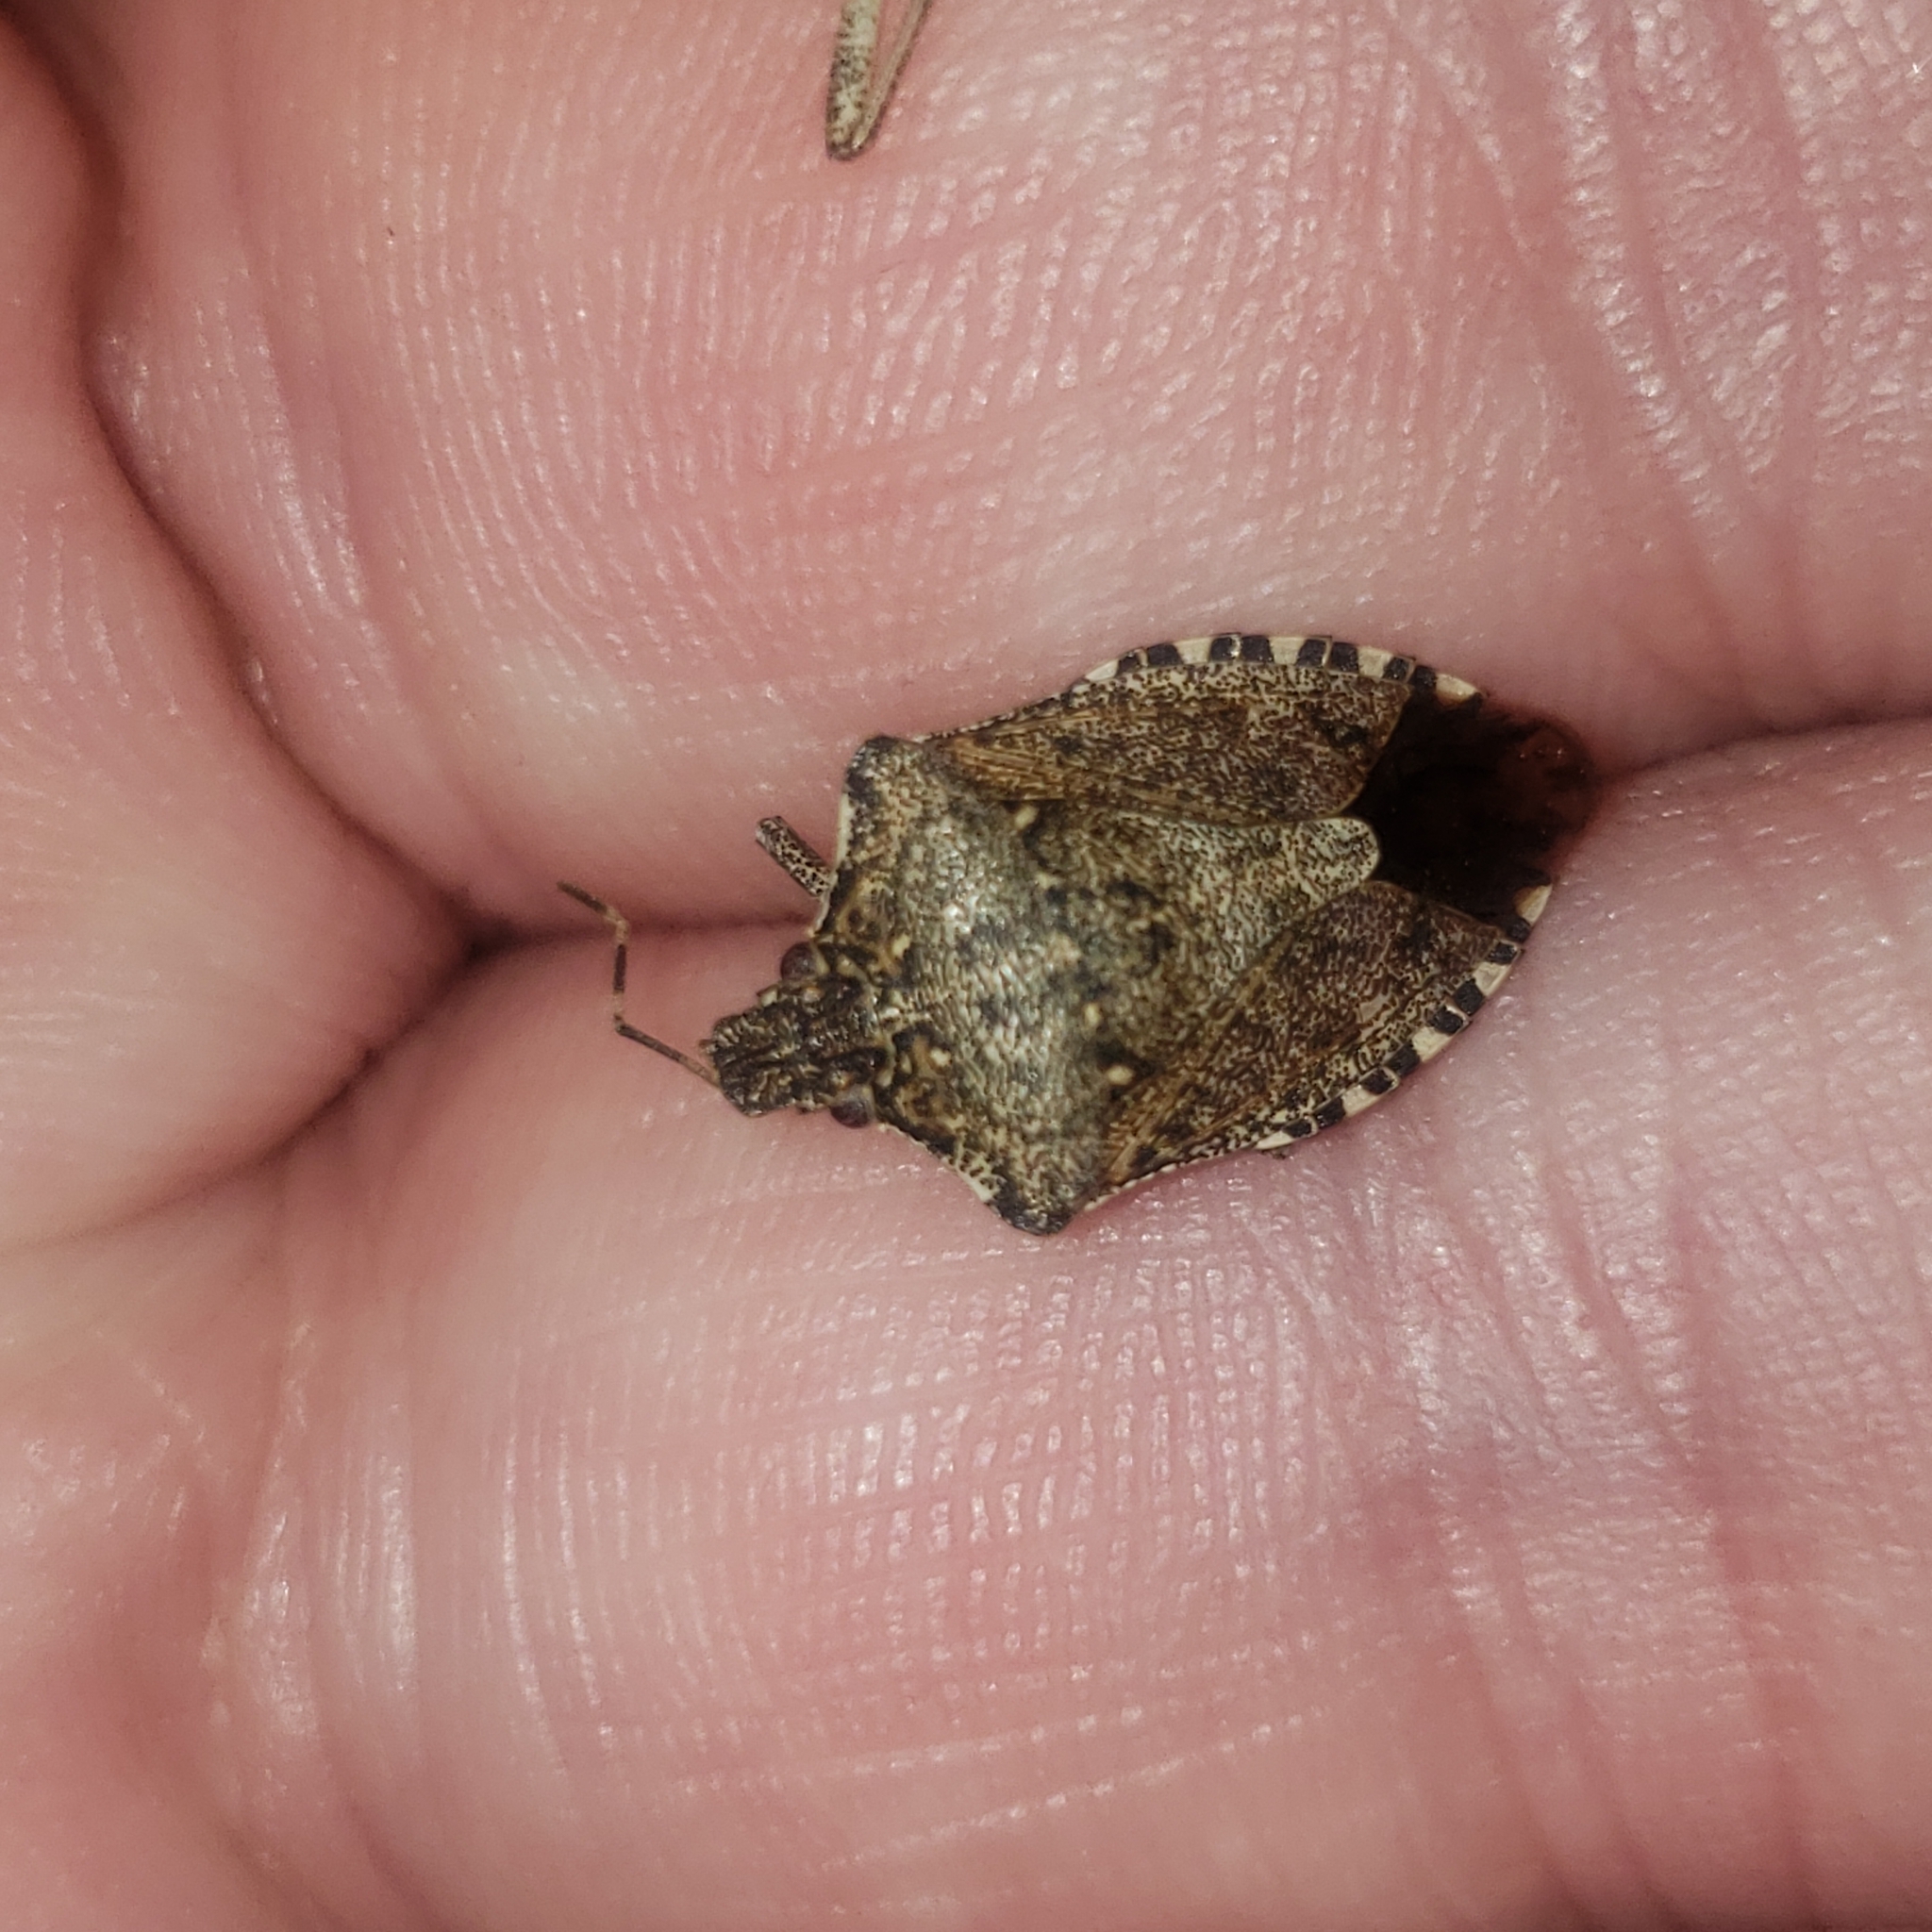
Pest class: stink_bug